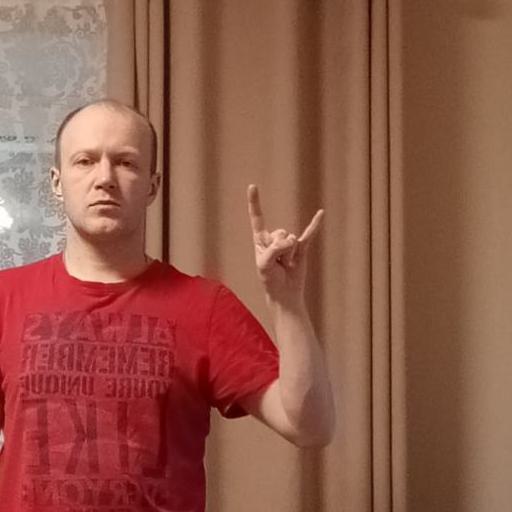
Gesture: rock